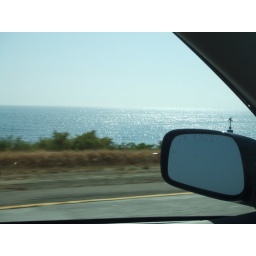
&amp;quot;We sail today... you'll never see a finer ship in your life.&amp;quot;